SpellForce: The Order of Dawn

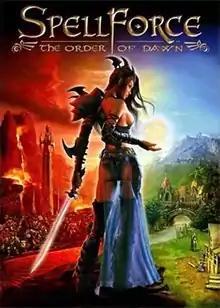

SpellForce: The Order of Dawn is a 2003 real-time strategy and role-playing video game, developed by Phenomic Game Development and published by Encore, Inc for Microsoft Windows. First released in Europe on November 11, 2003, the game takes place within a high-fantasy world in the years following a devastating cataclysmic event, with the game's main campaign focusing on the plight of an immortal warrior who seeks to investigate growing troubles amongst some of the islands that have formed.